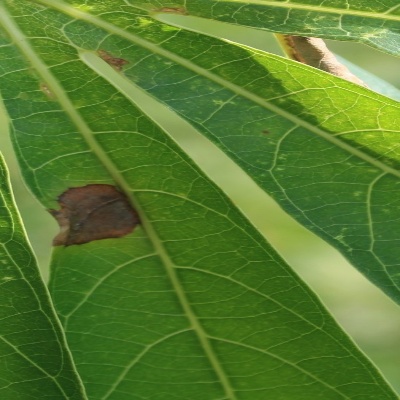
Crop: Cassava
Condition: bacterial blight